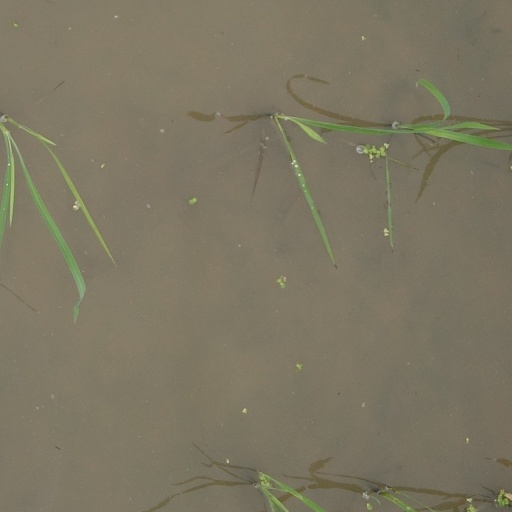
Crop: rice